Kidnapped in New York

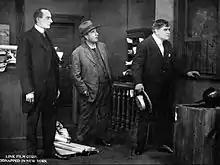
Lobby card

Kidnapped in New York is a 1914 American silent short drama film starring Barney Gilmore. It followed the stage version of Howard Hall's play inspired by "true events". The film survives and has been released on DVD.